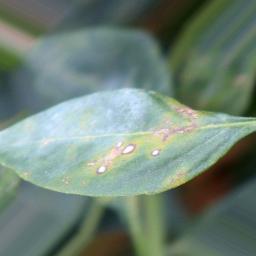
Label: cercospora